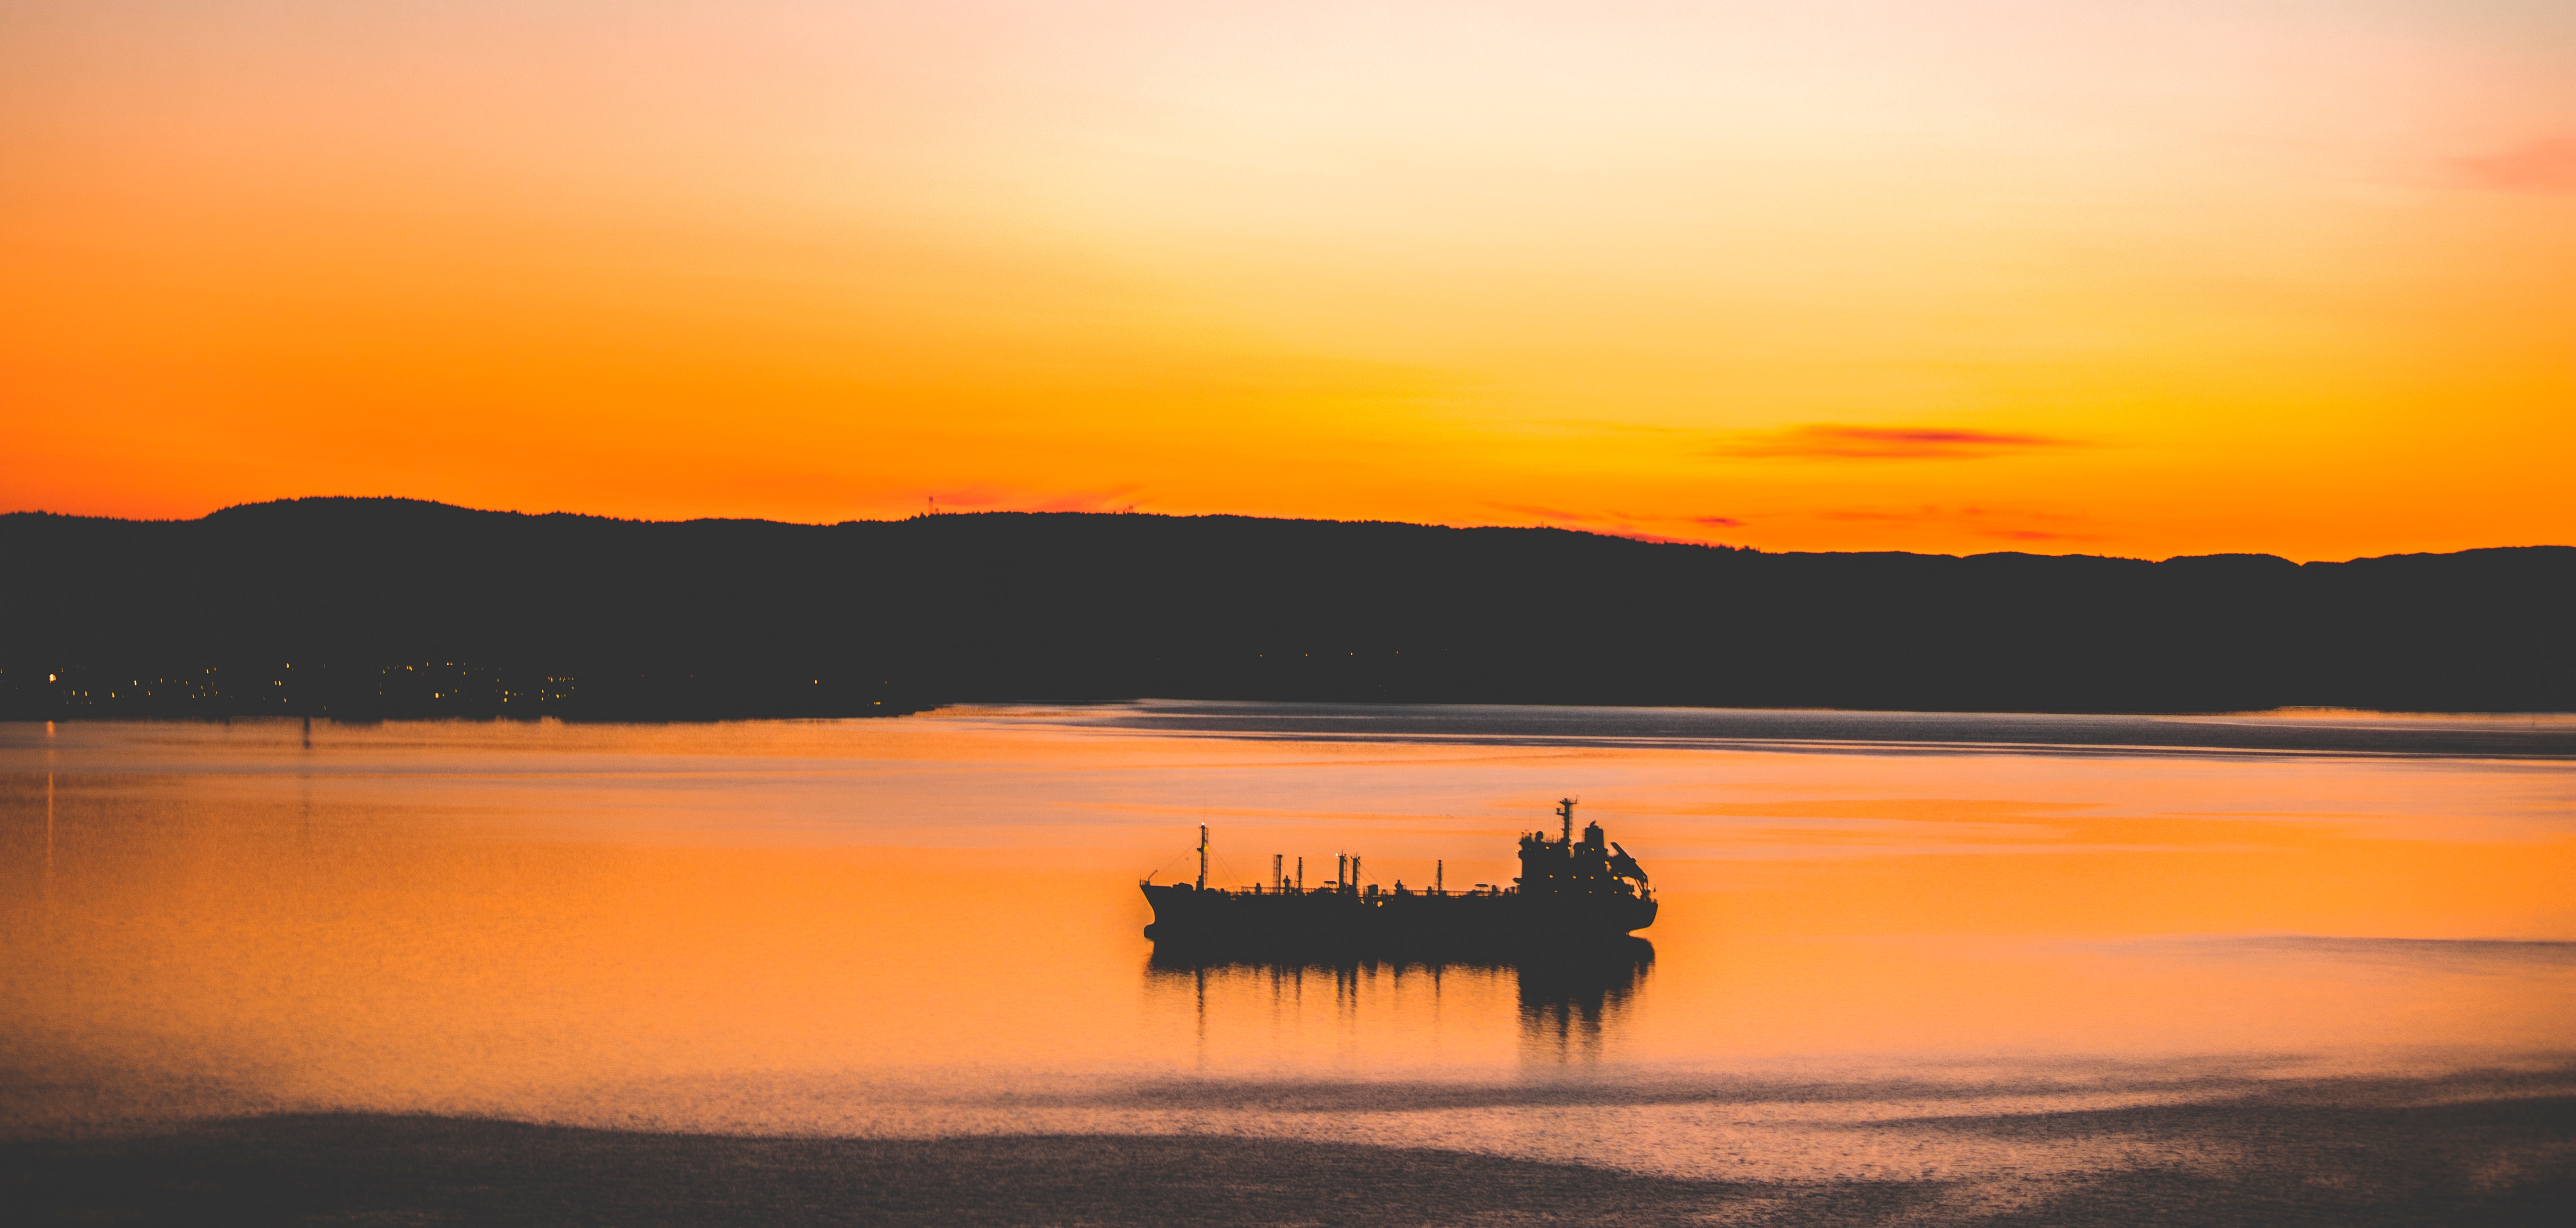
sky, horizon, sunset, afterglow, sunrise, dusk, calm, evening, sea, morning, cloud, boat, red sky at morning, water, dawn, sound, vehicle, sun, reflection, lake, loch, ocean, river, silhouette, landscape, watercraft, coast, bay, channel